Sauroposeidon

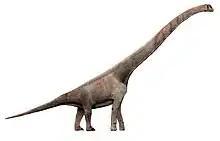
Hypothetical restoration

The original "Sauroposeidon" find was composed of four articulated, mid-cervical vertebrae (numbers 5 to 8), with the cervical ribs in place. The vertebrae are extremely elongated, with the largest one having an overall length of , making it the longest sauropod neck vertebra on record. Examination of the bones revealed that they are honeycombed with tiny air cells, and are very thin, like the bones of a chicken or an ostrich, making the neck lighter and easier to lift. The cervical ribs were remarkably long as well, with the longest measurable rib (on vertebra 6) measuring – about 18% longer than the longest rib reported for "Giraffatitan", but exceeded in length by the cervical ribs of "Mamenchisaurus".